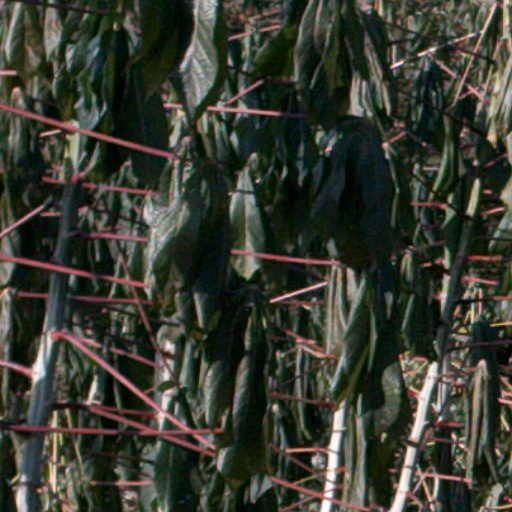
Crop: cassava